Ferrari GT4

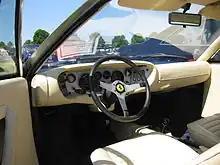
Dino 308 GT4 interior

In an effort to improve sales until the 1976 official re-badging, Ferrari sent out factory update #265/1 on July 1, 1975 with technical and cosmetic revisions in many areas. Some of these revisions were implemented piecemeal by dealers. Some made all the revisions while some just made a few. This leaves many 1975 GT4's with a variety of modifications which are hard to document as "correct" to aficionados who may not understand the complicated series of events surrounding this model year. Some of the revisions included adding Prancing Horse badges, repainting in the Boxer two-tone scheme (lower half painted matte black), air conditioning fixes, etc. It also included bumper modification and exhaust changes for North American versions. The Dino 308 GT4 was the only Ferrari legally imported to the US in 1975, and it was also the year Niki Lauda won the Formula One drivers championship and Ferrari won the constructors title.